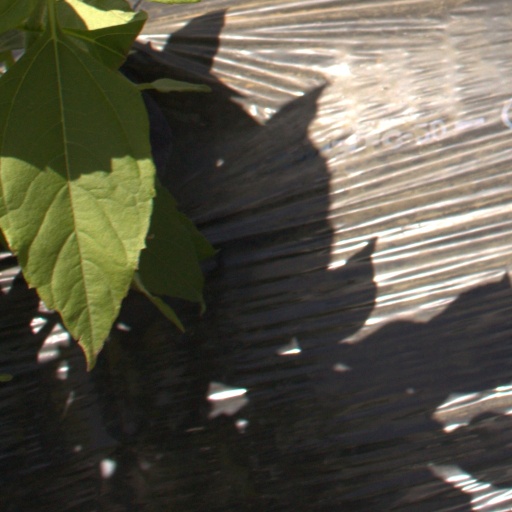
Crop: Jerusalem artichoke